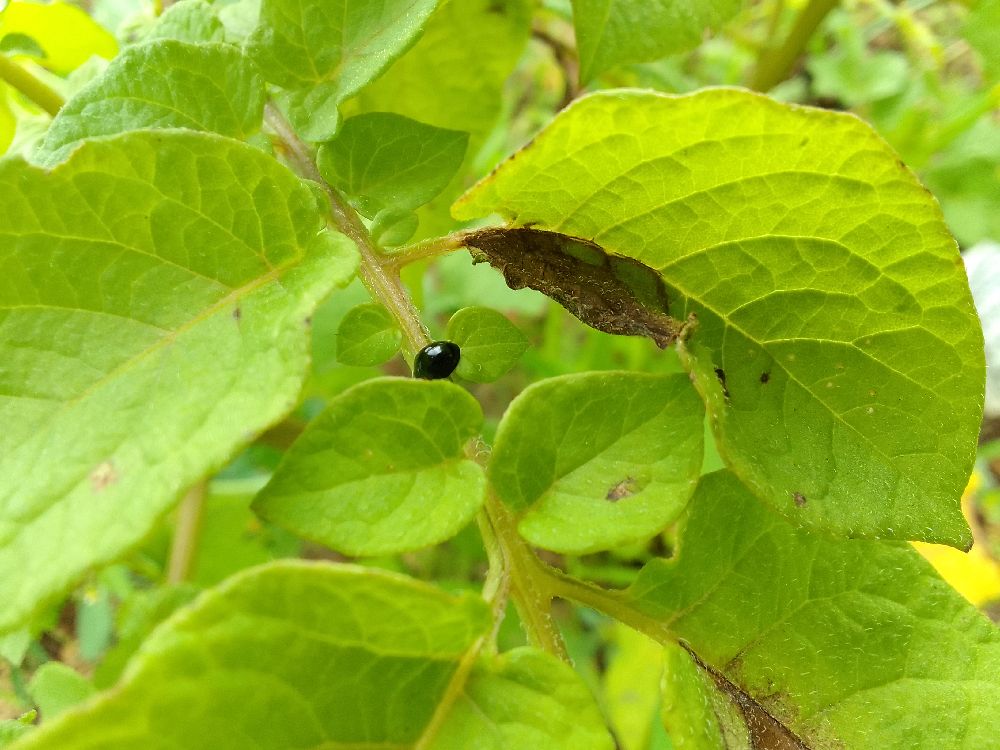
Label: Late blight